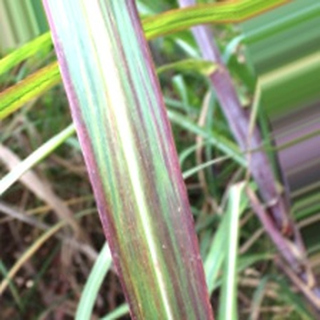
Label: sugarcane_bacterial_blight